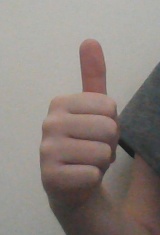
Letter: aleff